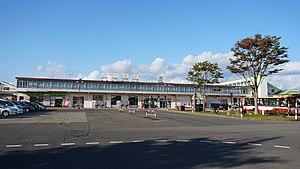
La gare d'Ōdate est une gare ferroviaire de la ville d'Ōdate, dans la préfecture d'Akita au Japon. Elle est exploitée par la compagnie JR East.